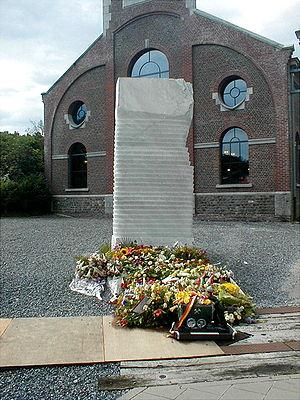
La catastrophe du Bois du Cazier ou catastrophe de Marcinelle est la plus importante